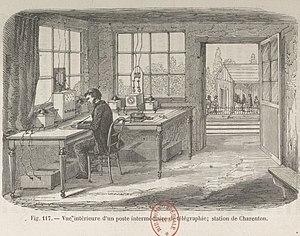
Poste de télégraphe de la gare de Charenton vu par l'illustrateur de l'ouvrage Les chemins de fer publié en 1869.
La collision ferroviaire de Charenton a eu lieu le lundi 5 septembre 1881, à 9 h 47, sur le réseau du PLM, dans la gare de cette commune du département de la Seine, aujourd'hui limitrophe de Paris. Elle a révélé de nombreuses lacunes dans la sécurité du fonctionnement des chemins de fer et suscité l'émotion par son lourd bilan de 22 morts et 81 blessés.